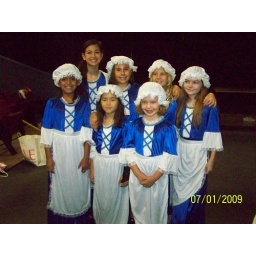
The ladies in blue all got the memo (via carrier pigeon) to dress alike!_100_1983